Tetzaveh

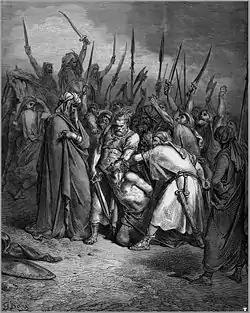
The Death of Agag (illustration by Gustave Doré from the 1865 "La Sainte Bible")

When Parashat Tetzaveh coincides with Shabbat Zachor (the special Sabbath immediately preceding Purim), as it does in 2025, 2026, 2028, 2029, 2031, 2032, 2034, 2036, 2037, 2039, 2040, 2042, 2044, 2045, 2047, and 2050, the haftarah is: